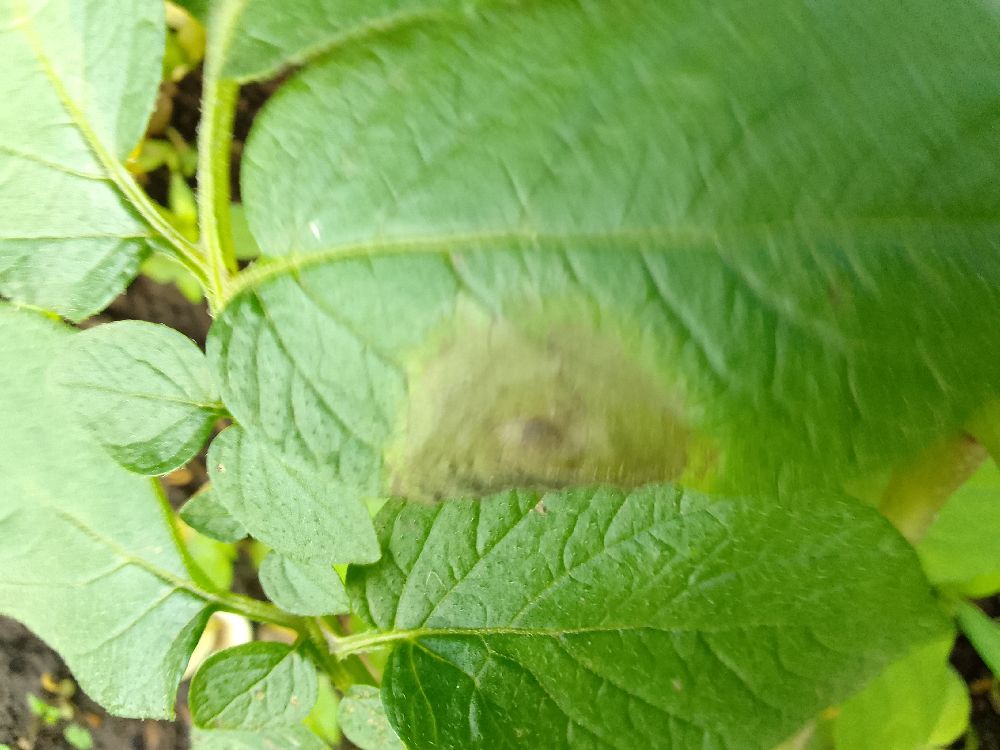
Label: Late blight